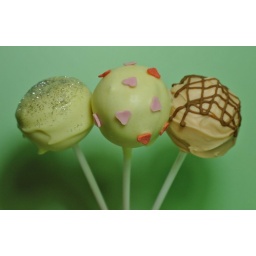
Vanilla cake pops covered in white chocolate with various decorations